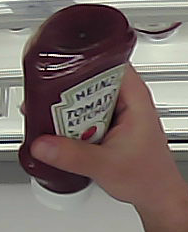
Product: heinz_ketchup